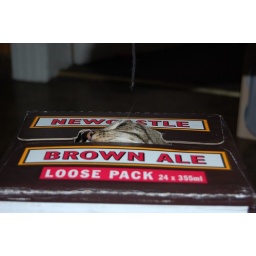
kitty in ale box